Grada Hermina Marius

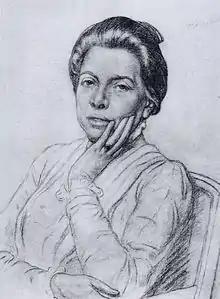
Portrait by H.J. Haverman

Grada Hermina Marius or G.H. Marius (June 7, 1854 – November 8, 1919) was a Dutch writer and painter.